San Vittore, Esino Lario

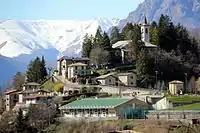
Exterior vista of the church with bell tower

The parish of San Vittore dates to the 15th century, but the church is from a previous era, as early as the 13th century. In the 14th century, it came under the Parish of Perledo, and in 1455, it detached from it. In the 19th century, it was included in the parish and vicariate of Perledo, remaining there until 1971, when it was given to the dean of the Alto Lario in " zona pastorale III di Lecco". In 1552, the Confraternity of the Blessed Sacrament was established at the church, and in 1662, the Confraternity of the Holy Rosary, which Archbishop Benedetto Erba Odescalchi joined in 1722.